Jason Marsden

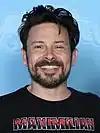
Marsden at GalaxyCon Richmond in 2022

In 2014, he voiced Sumo and Belson in the pilot episode of the Cartoon Network animated series "Clarence". After this episode, the voices of Sumo and Belson were handed to Tom Kenny and Roger Craig Smith, respectively.